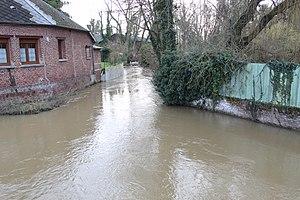
Un bras de l'Oise à Séry-les-Mézières.
Séry-lès-Mézières est une commune française située dans le département de l'Aisne, en région Hauts-de-France.